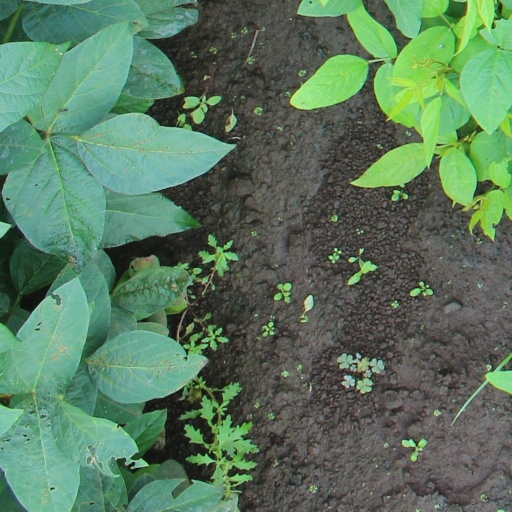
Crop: soybean